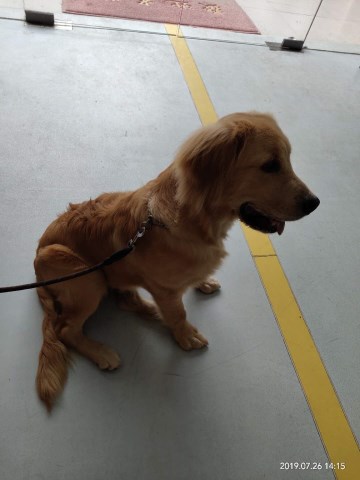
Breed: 5355-n000126-golden_retriever